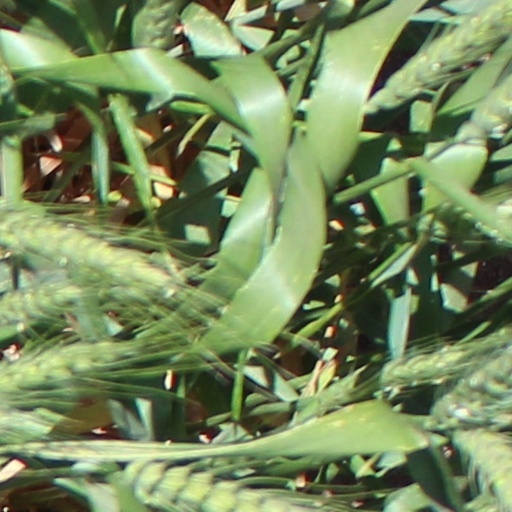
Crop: wheat